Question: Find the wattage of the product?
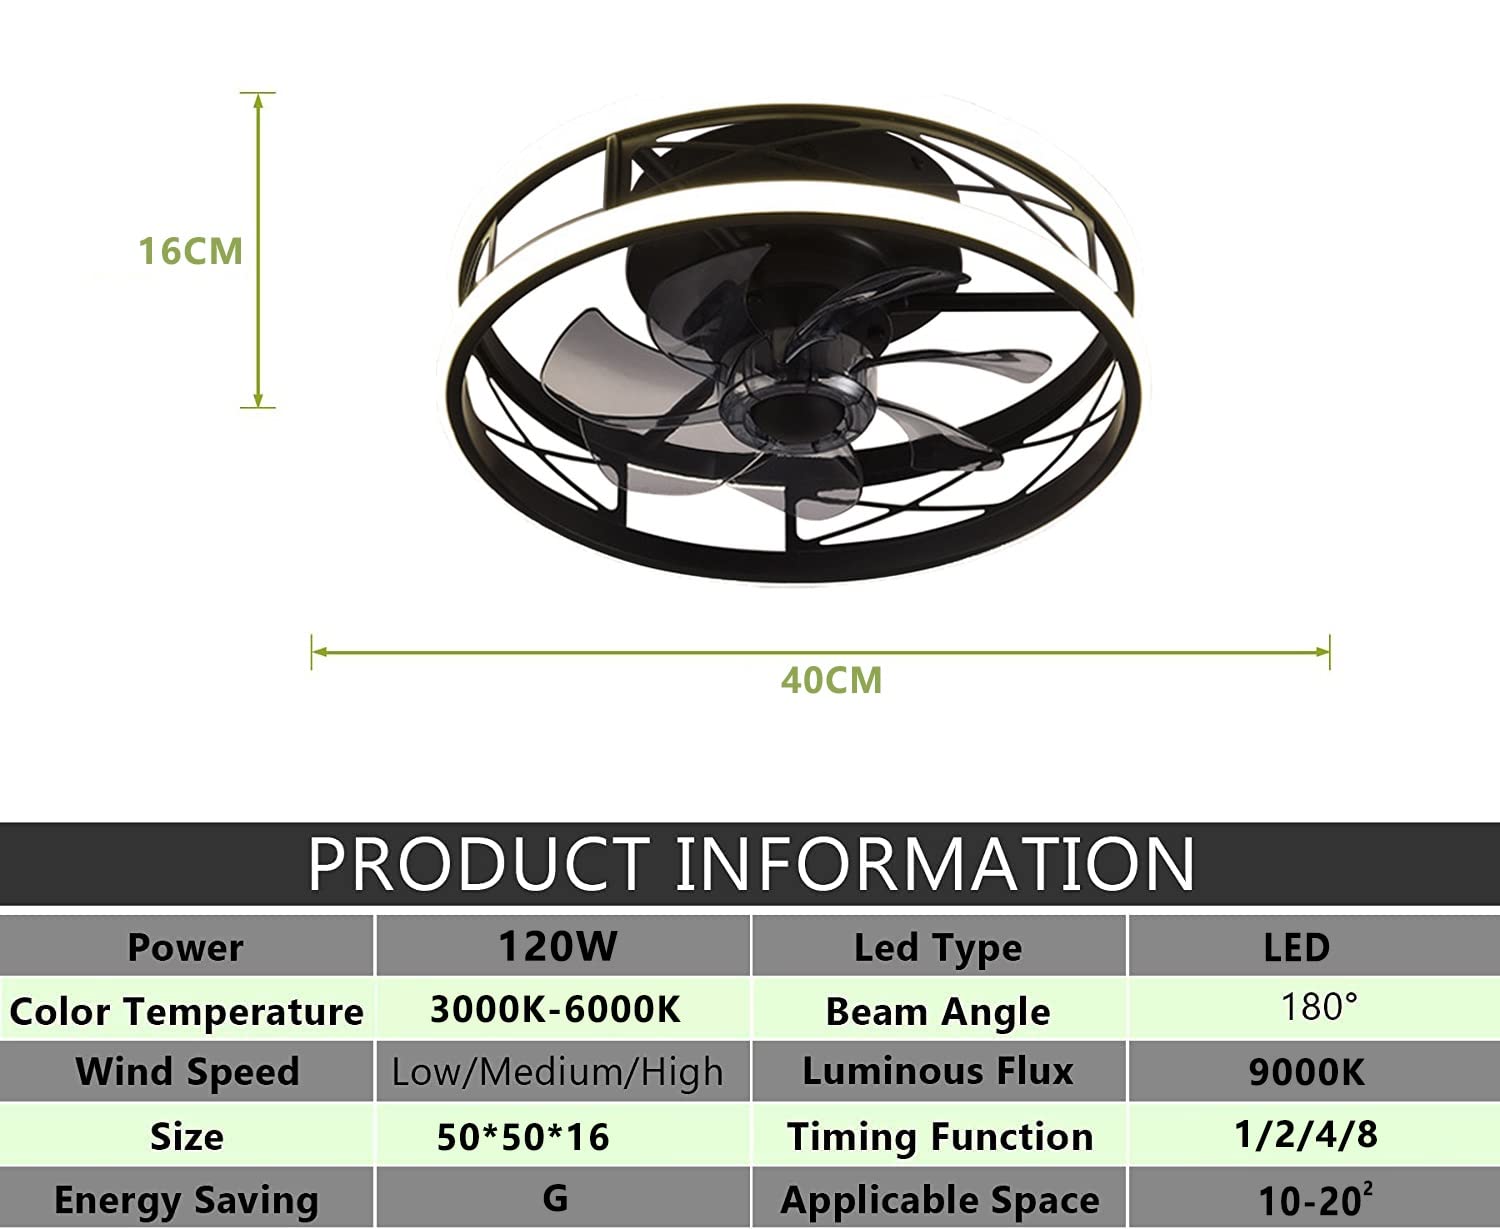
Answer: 120.0 watt